Royal Netherlands East Indies Army

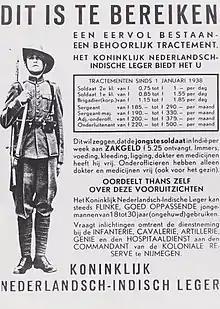
Poster for recruitment for the KNIL. 1938

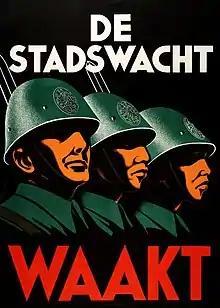
Home Guard poster (1941)

Dutch forces in the Netherlands East Indies were severely weakened by the defeat and occupation of the Netherlands itself, by Nazi Germany, in 1940. The KNIL was cut off from external Dutch assistance, except by Royal Netherlands Navy units. The KNIL, hastily and inadequately, attempted to transform into a modern military force able to protect the Dutch East Indies from foreign invasion. By December 1941, Dutch forces in Indonesia numbered around 85,000 personnel: regular troops consisted of about 1,000 officers and 34,000 enlisted soldiers, of whom 28,000 were indigenous. The remainder were made up of locally organised militia, territorial guard units and civilian auxiliaries. The KNIL air force, (Royal Netherlands East Indies Air Force; ML-KNIL) numbered 389 planes of all types, but was largely outclassed by superior Japanese planes. The Royal Netherlands Navy Air Service, or MLD, also had significant forces in the NEI.